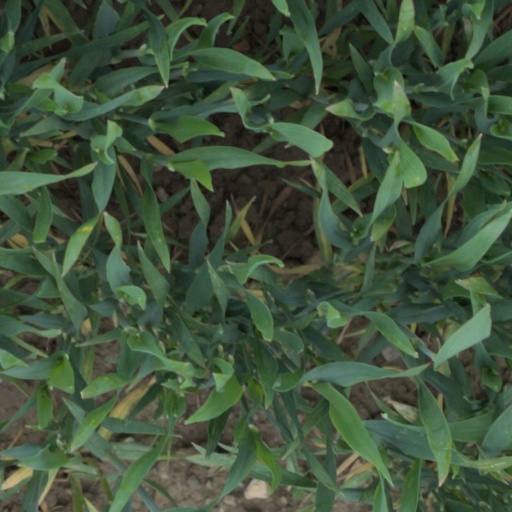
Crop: wheat